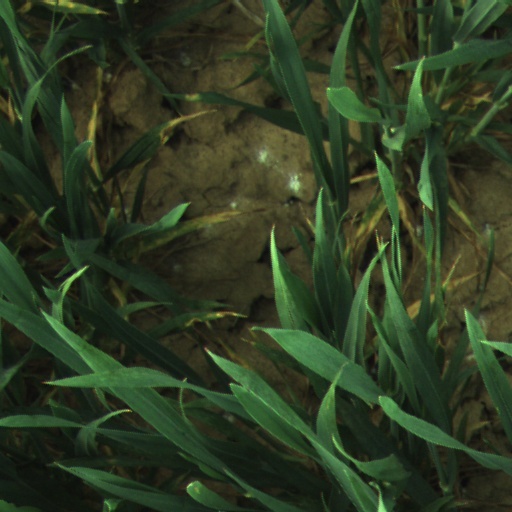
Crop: wheat